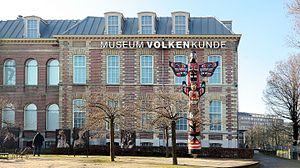
Le Musée d'ethnologie de Leyde est un musée d'État situé à Leyde aux Pays-Bas. Depuis 1935, il est installé dans l'ancien hôpital de l'université, un complexe de bâtiments dépendant de l'agence des bâtiments du gouvernement.